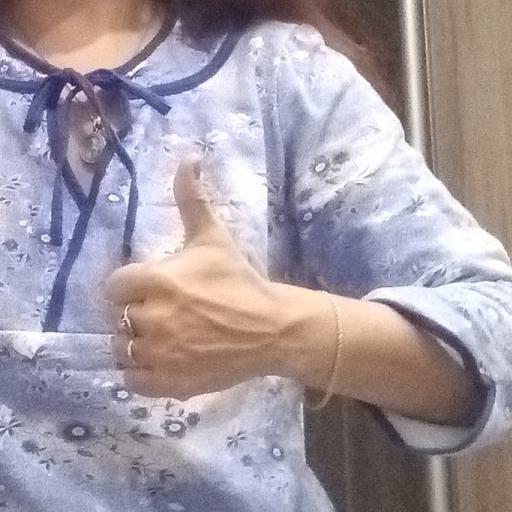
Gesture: like